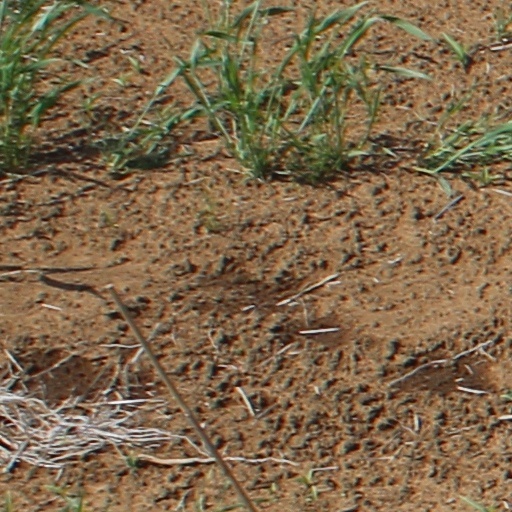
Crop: wheat